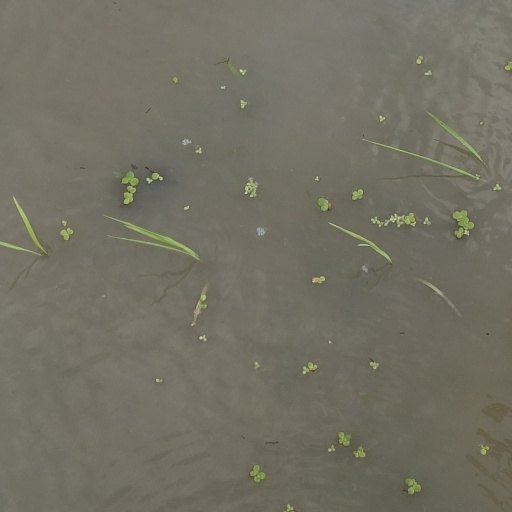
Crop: rice